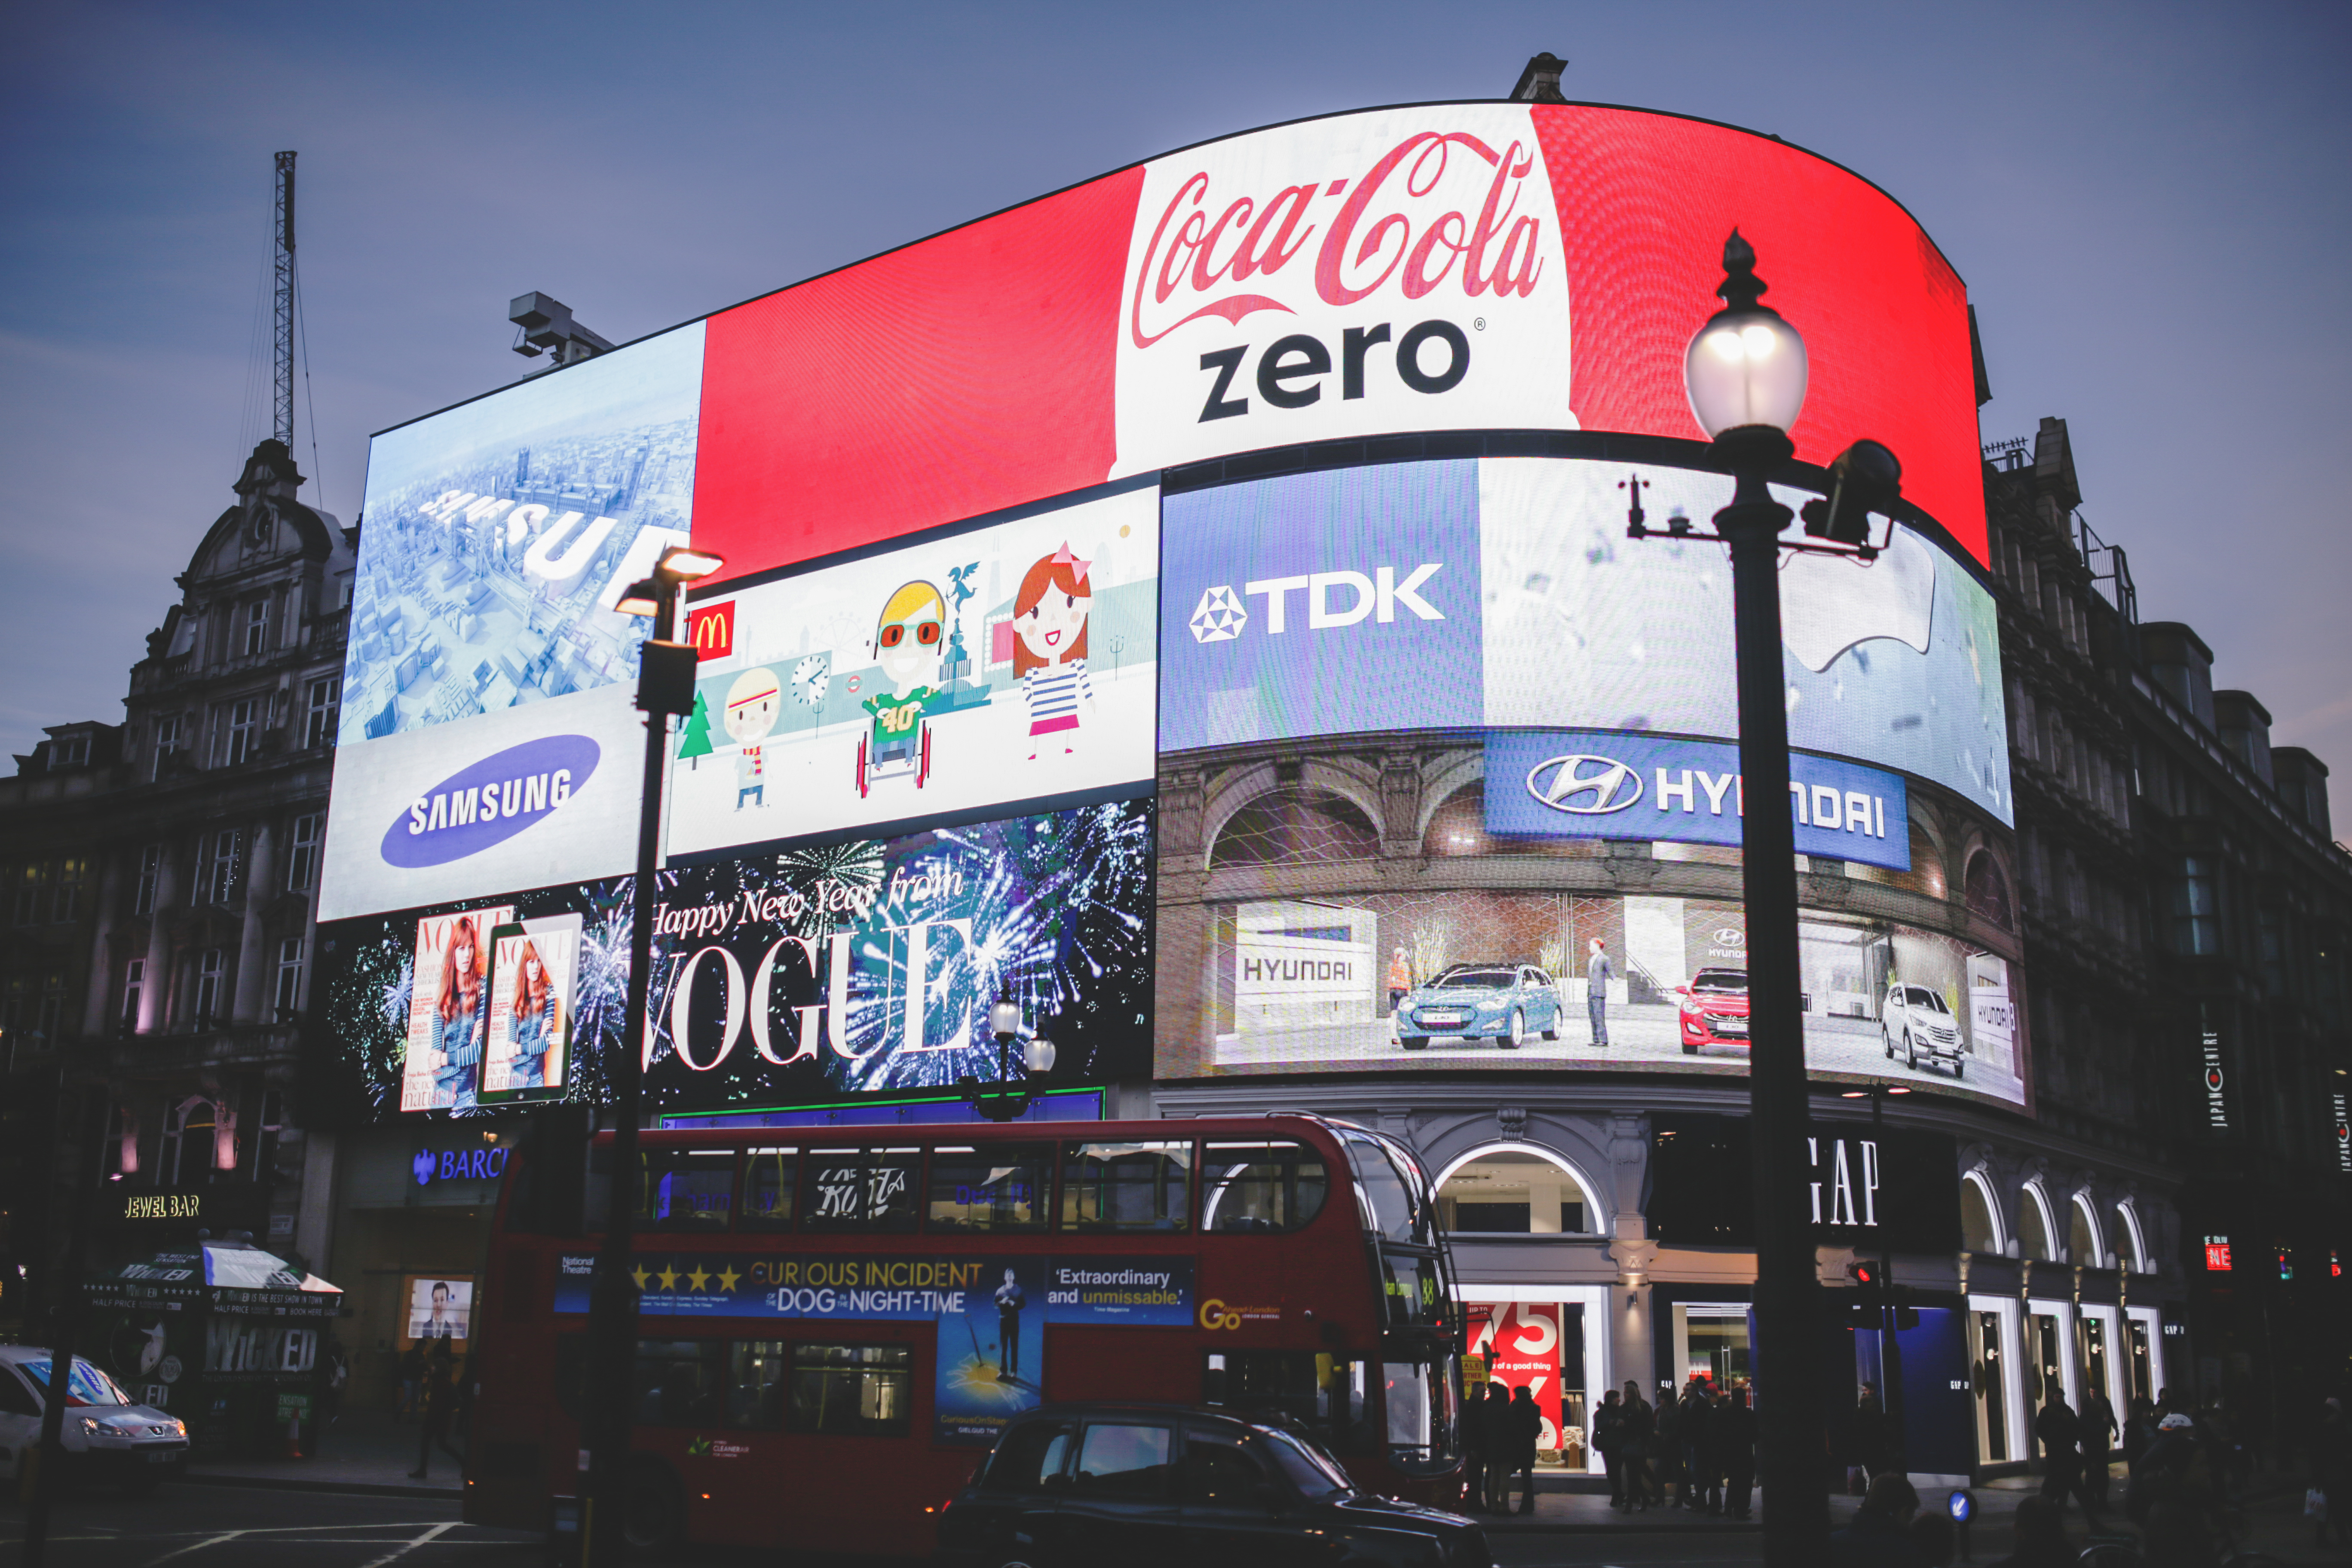
street, building, city, advertising, signage, stadium, london, cars, advertisements, urban area, piccadilly circus, sport venue, display device